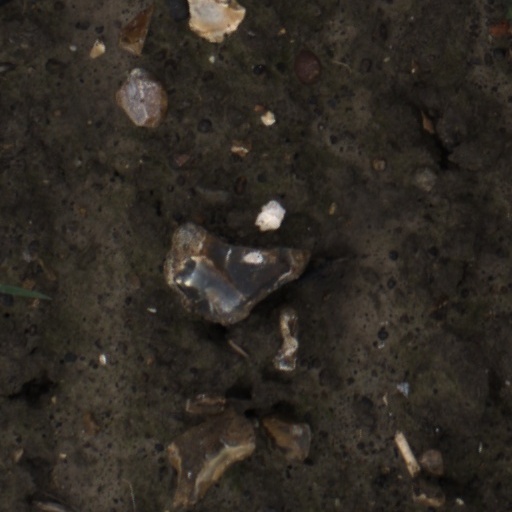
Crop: wheat